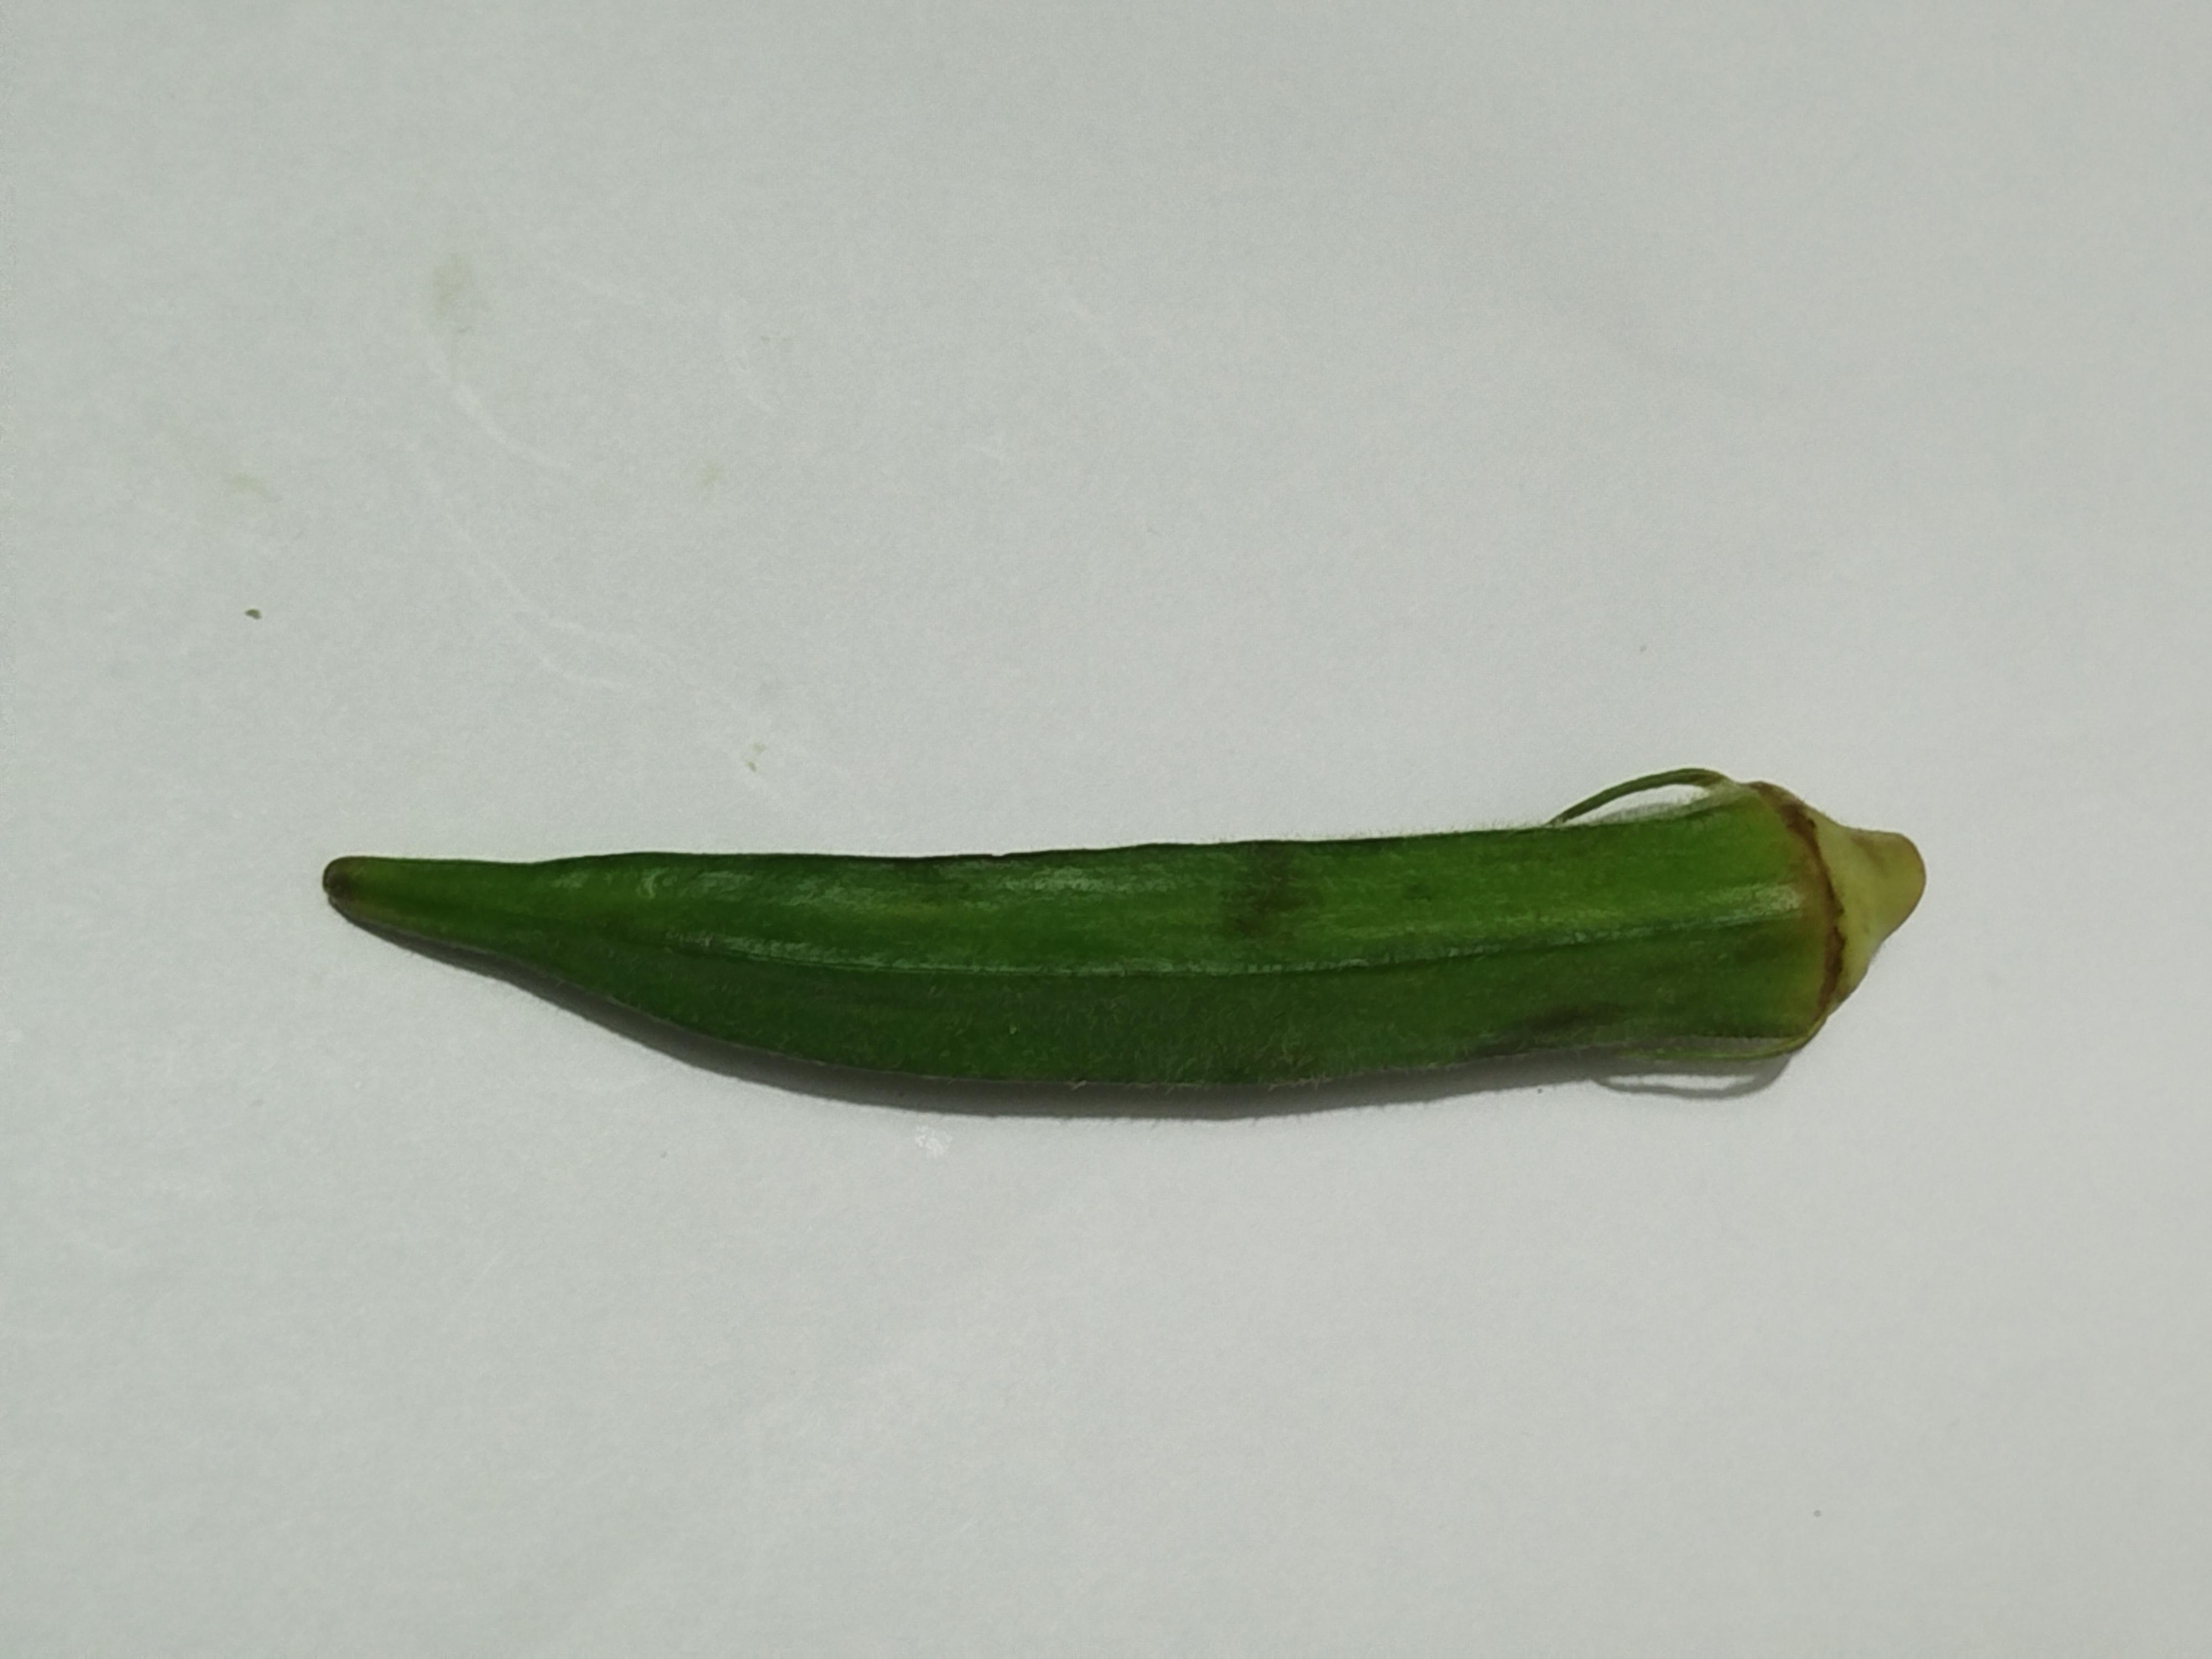
Label: Ladies finger